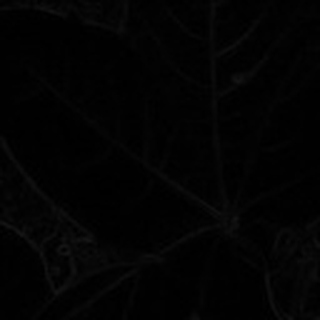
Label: healthy_cotton